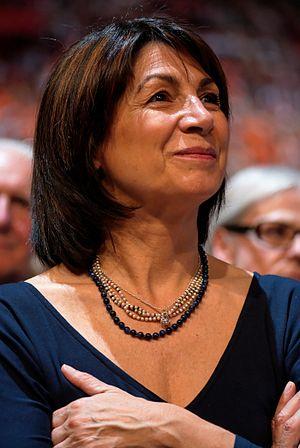
La chef d'orchestre française Claire Gibault au meeting de François Bayrou du 18 avril au Palais omnisports de Paris-Bercy, dans le cadre de la campagne présidentielle de 2007.
13 janvier : La Symphonie nᵒ 5 en si bémol majeur de Serge Prokofiev, créée à Moscou par l'Orchestre symphonique de la fédération de Russie dirigé par le compositeur.
Claire Gibault, née le 31 octobre 1945 au Mans, est une cheffe d'orchestre et personnalité publique, membre du Conseil économique, social et environnemental.